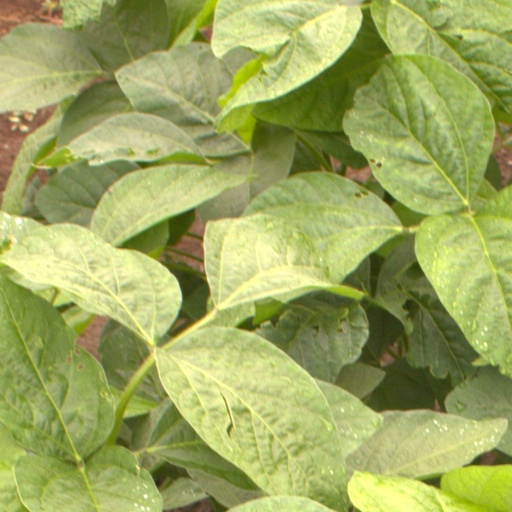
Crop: soybean